The War Room with Michael Shure

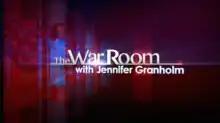
Title card with Granholm as host

The War Room was a news and political commentary program on Current TV. It was initially hosted by former Governor of Michigan Jennifer Granholm. The show debuted on January 30, 2012 and aired on weeknights followed by "The Young Turks with Cenk Uygur" and "Viewpoint with Eliot Spitzer".